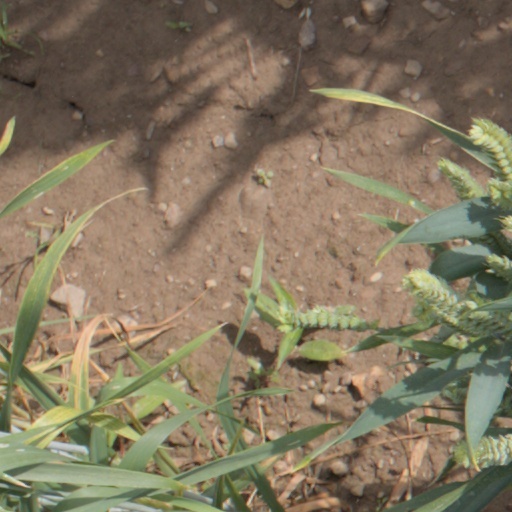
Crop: wheat